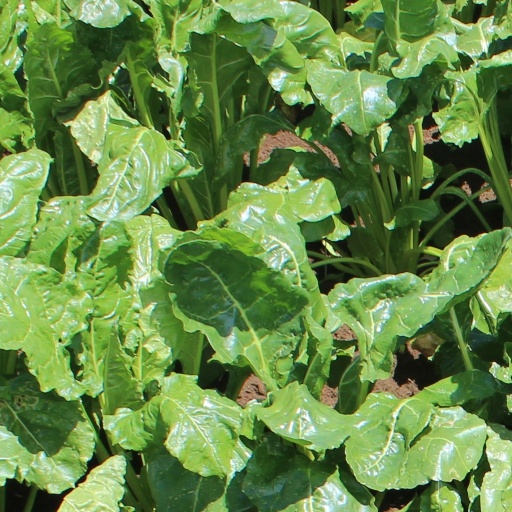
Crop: sugar beet